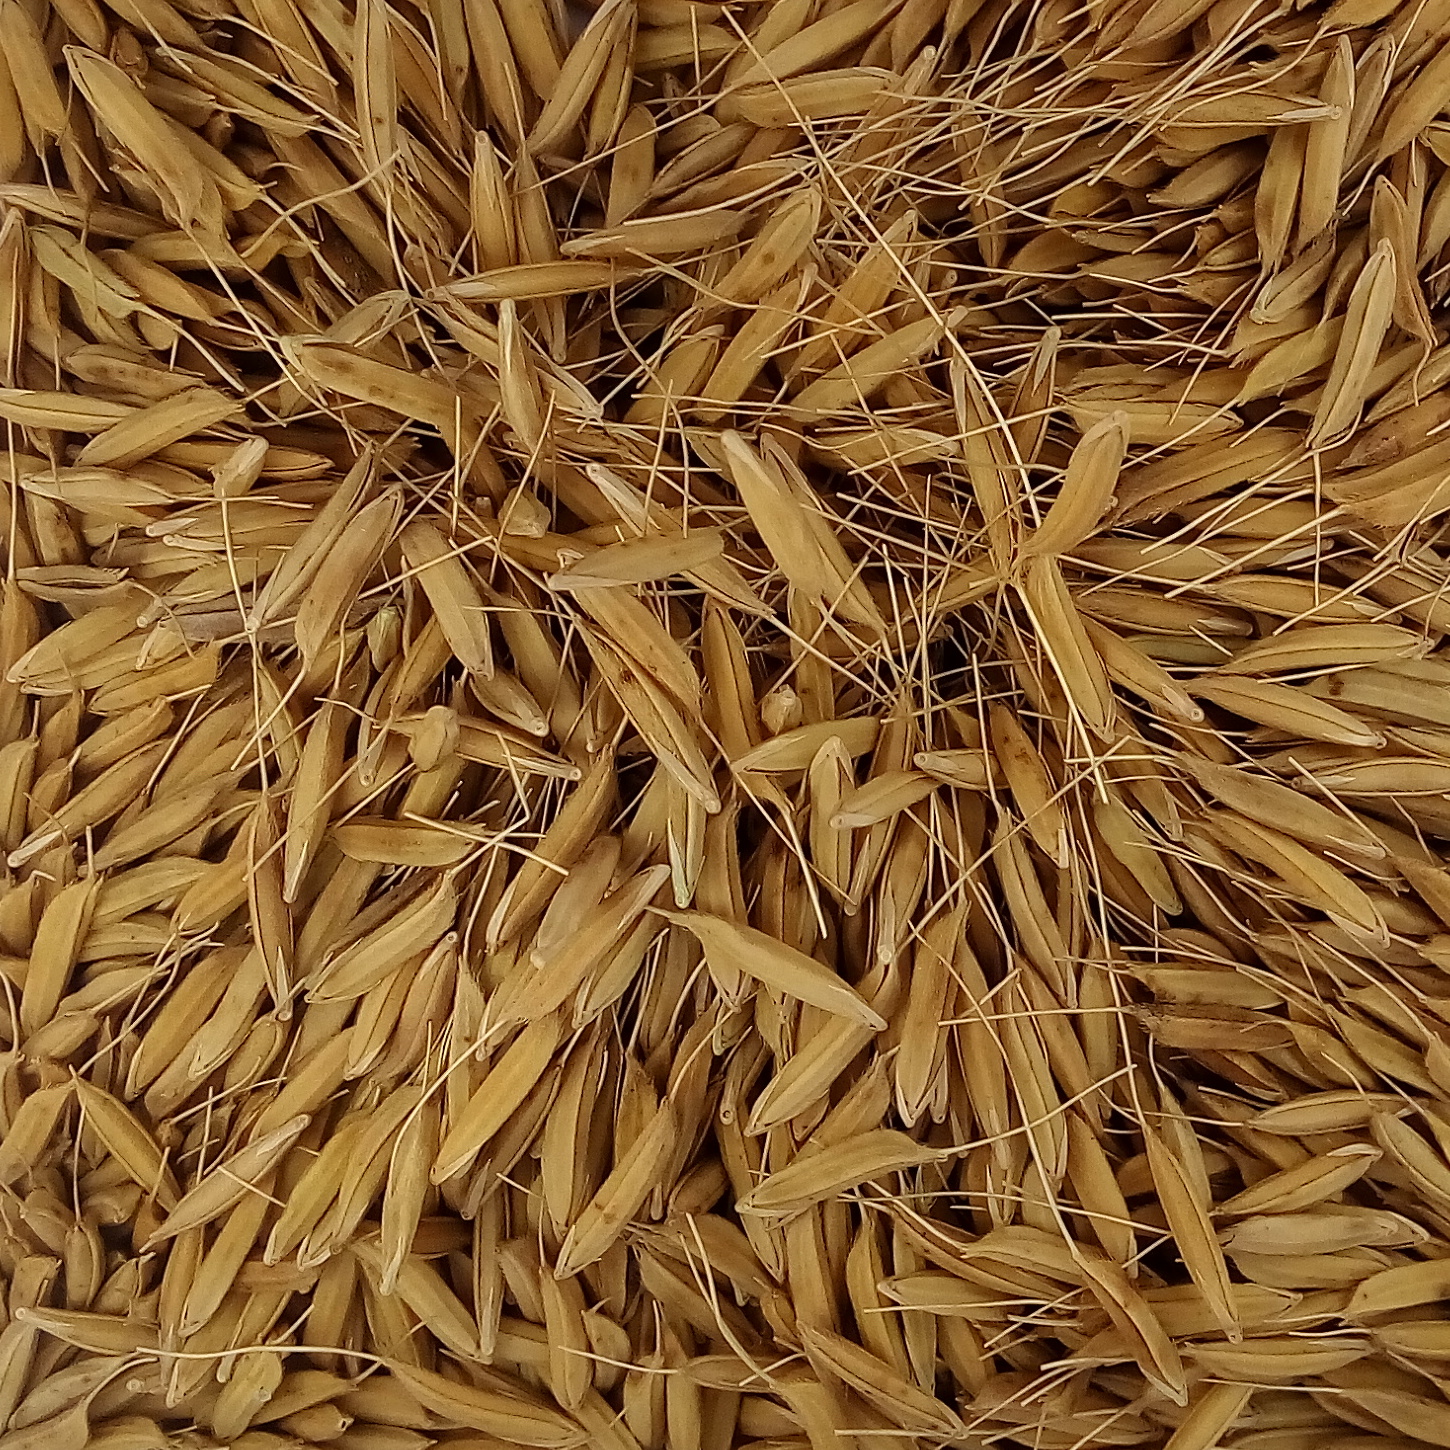
Rice seed variety: PB_6